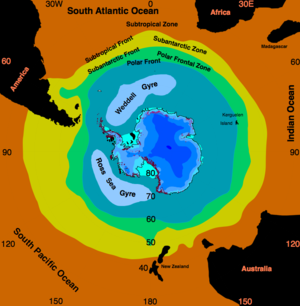
Le gyre de Weddell est un gyre océanique proche de l'Antarctique, il se situe dans la mer de Weddell. C'est un courant tournant dans le sens trigonométrique formé par l’interaction du courant circumpolaire antarctique sur le plateau continental de l'Antarctique. Avec l'aide du transport d'Ekman, c'est une zone très riche en nutriments et en biodiversité.
Le gyre de Ross est un gyre océanique proche de l'Antarctique, il se situe dans la mer de Ross. C'est un courant tournant dans le sens des aiguilles d'une montre formé par l'interraction du Courant circumpolaire antarctique sur le plateau continental de l'Antarctique. La banquise est persistante au centre du gyre.